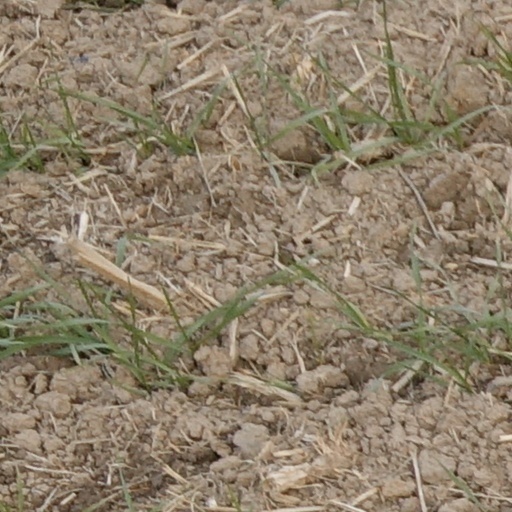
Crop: wheat